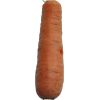
Label: carrot